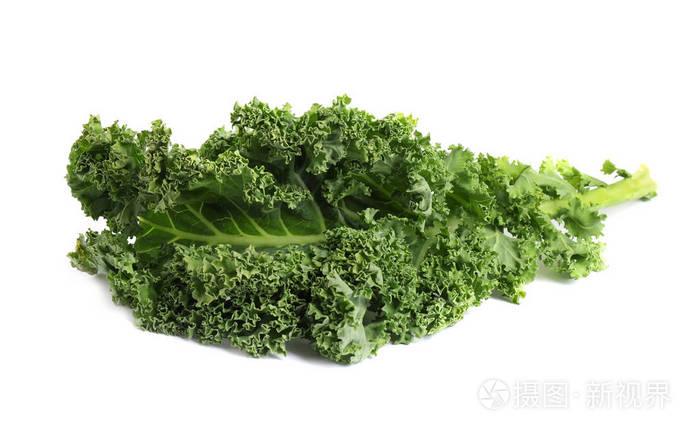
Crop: unknown
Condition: cabbage